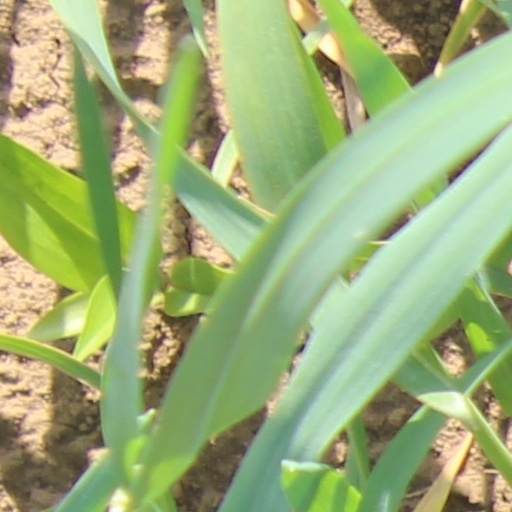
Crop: wheat